William Brewster (ornithologist)

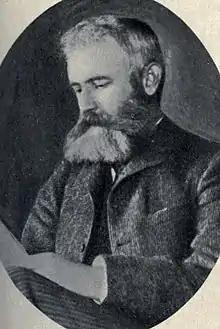

In 1880, he became assistant in charge of the collection of birds and mammals in the Boston Society of Natural History, and in 1885 became curator of mammals and birds at the Museum of Comparative Zoology at Harvard University, working closely with director Alexander Agassiz and Elizabeth Hodges Clark, where he served until his death, though after 1900 he cared for birds alone, and he left his position at the Boston Society of Natural History in 1887. He also devoted substantial time to his own private museum of ornithology and studied birds at his 300-acre rural property, which he called October Farm, in Concord, Massachusetts.